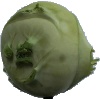
Label: kohlrabi